F-117A Stealth Fighter

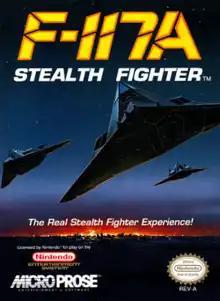

F-117A Stealth Fighter is combat flight simulator for the Nintendo Entertainment System where the player fights enemy aircraft and destroy ground targets.